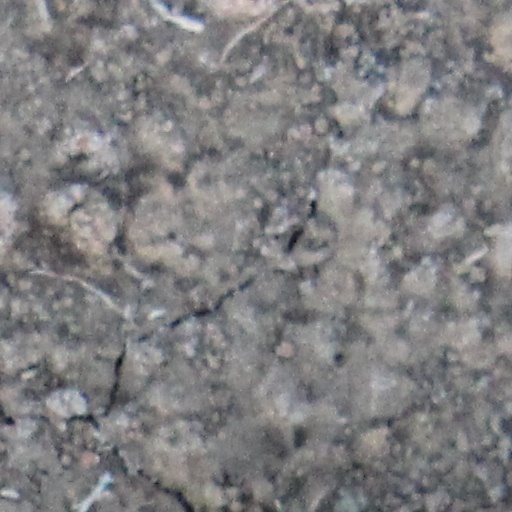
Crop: wheat